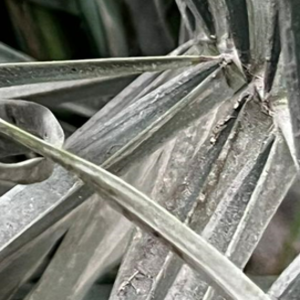
Label: Parlatoria Blanchardi